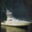
Label: ship